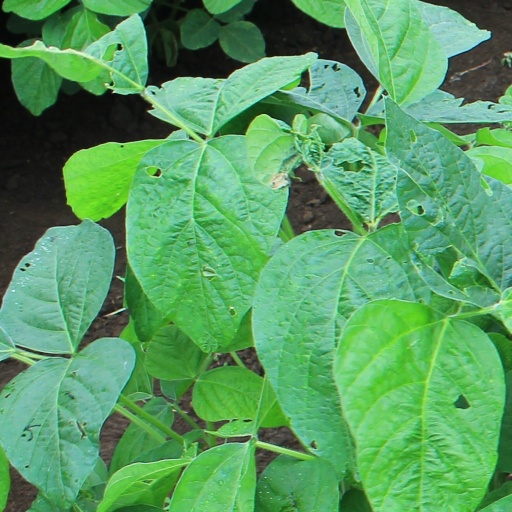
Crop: soybean